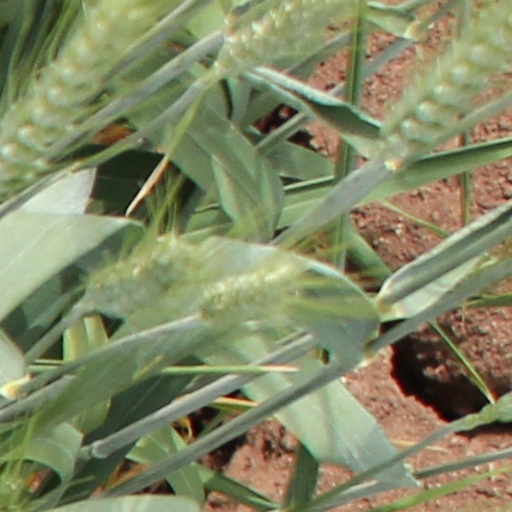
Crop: wheat